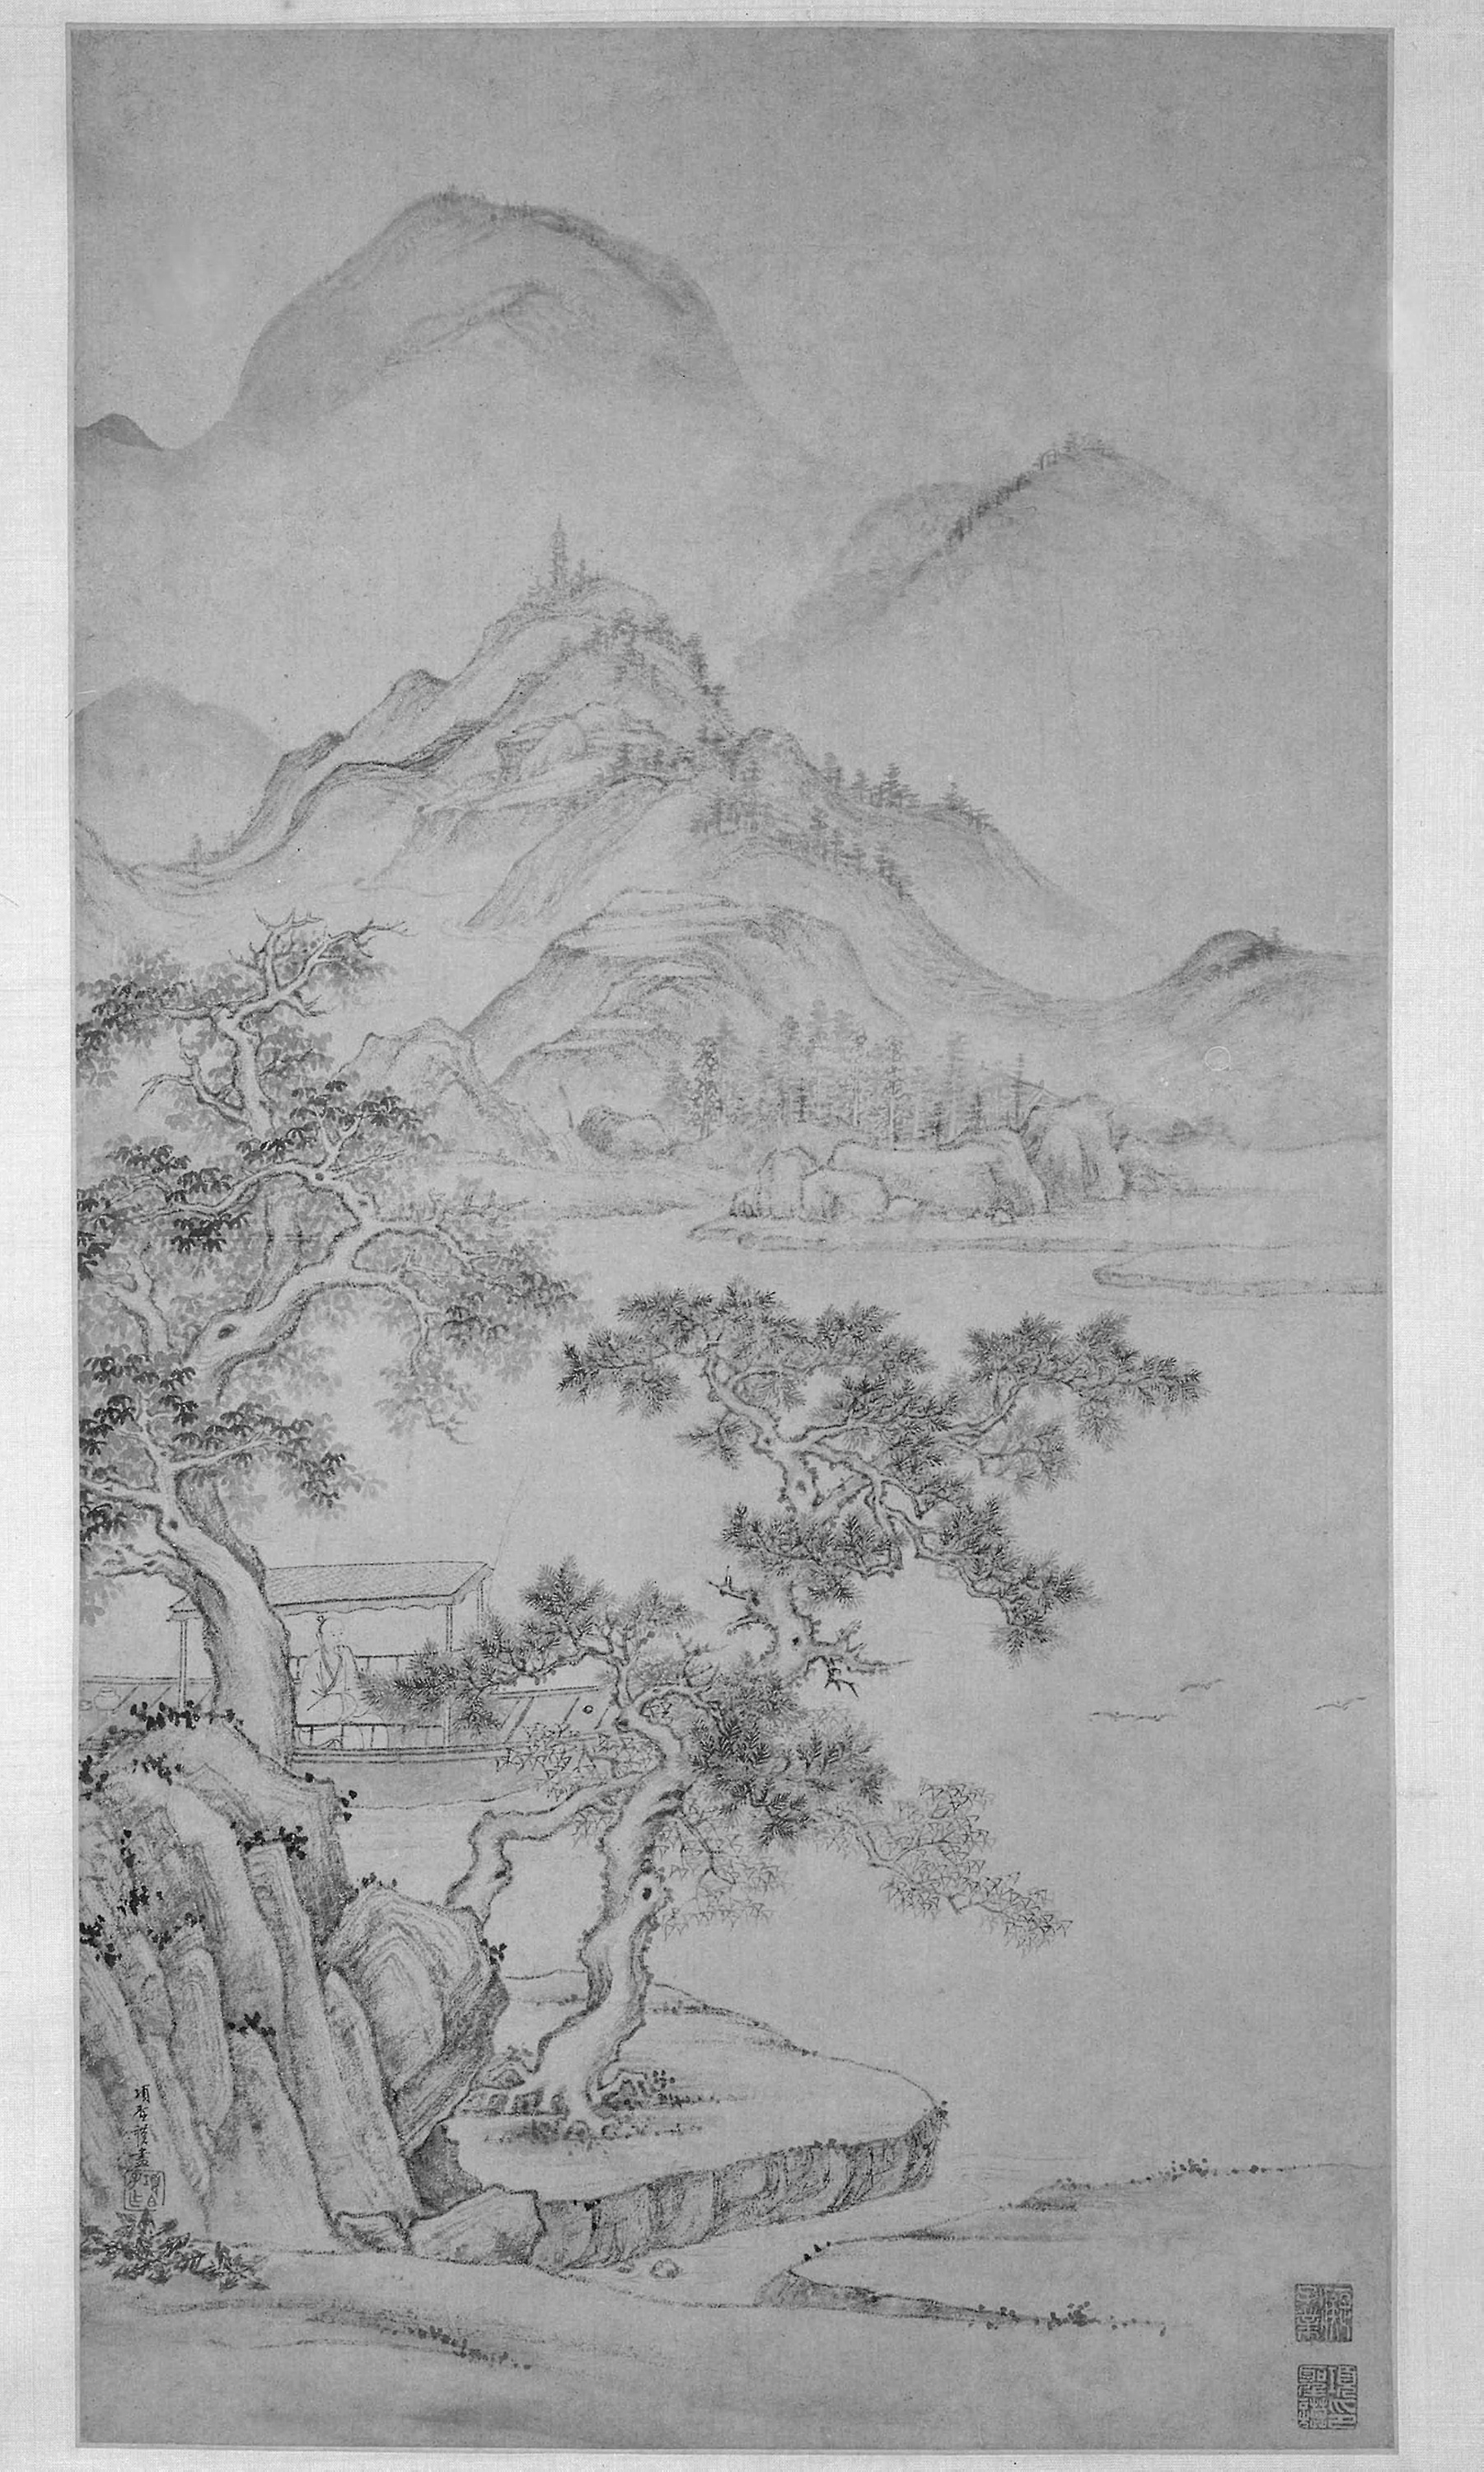
drawing, sketch, artwork, painting, tree, art, paper, stock photography, terrain, illustration, paper product, landscape, black and white